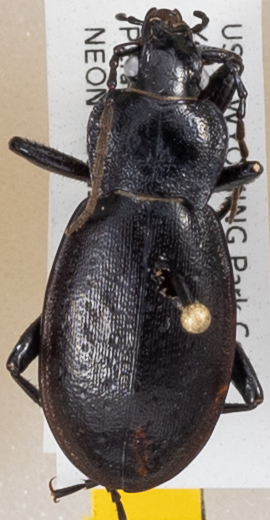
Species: Carabus taedatus
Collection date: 2019-08-07 04:00:00
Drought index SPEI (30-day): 0.212
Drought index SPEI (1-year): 0.526
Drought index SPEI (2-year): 1.28